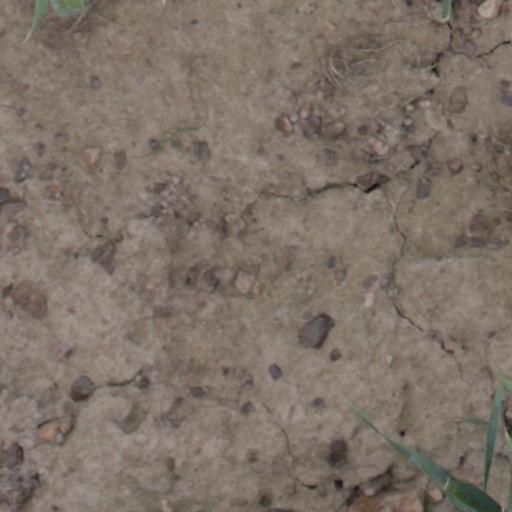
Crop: wheat